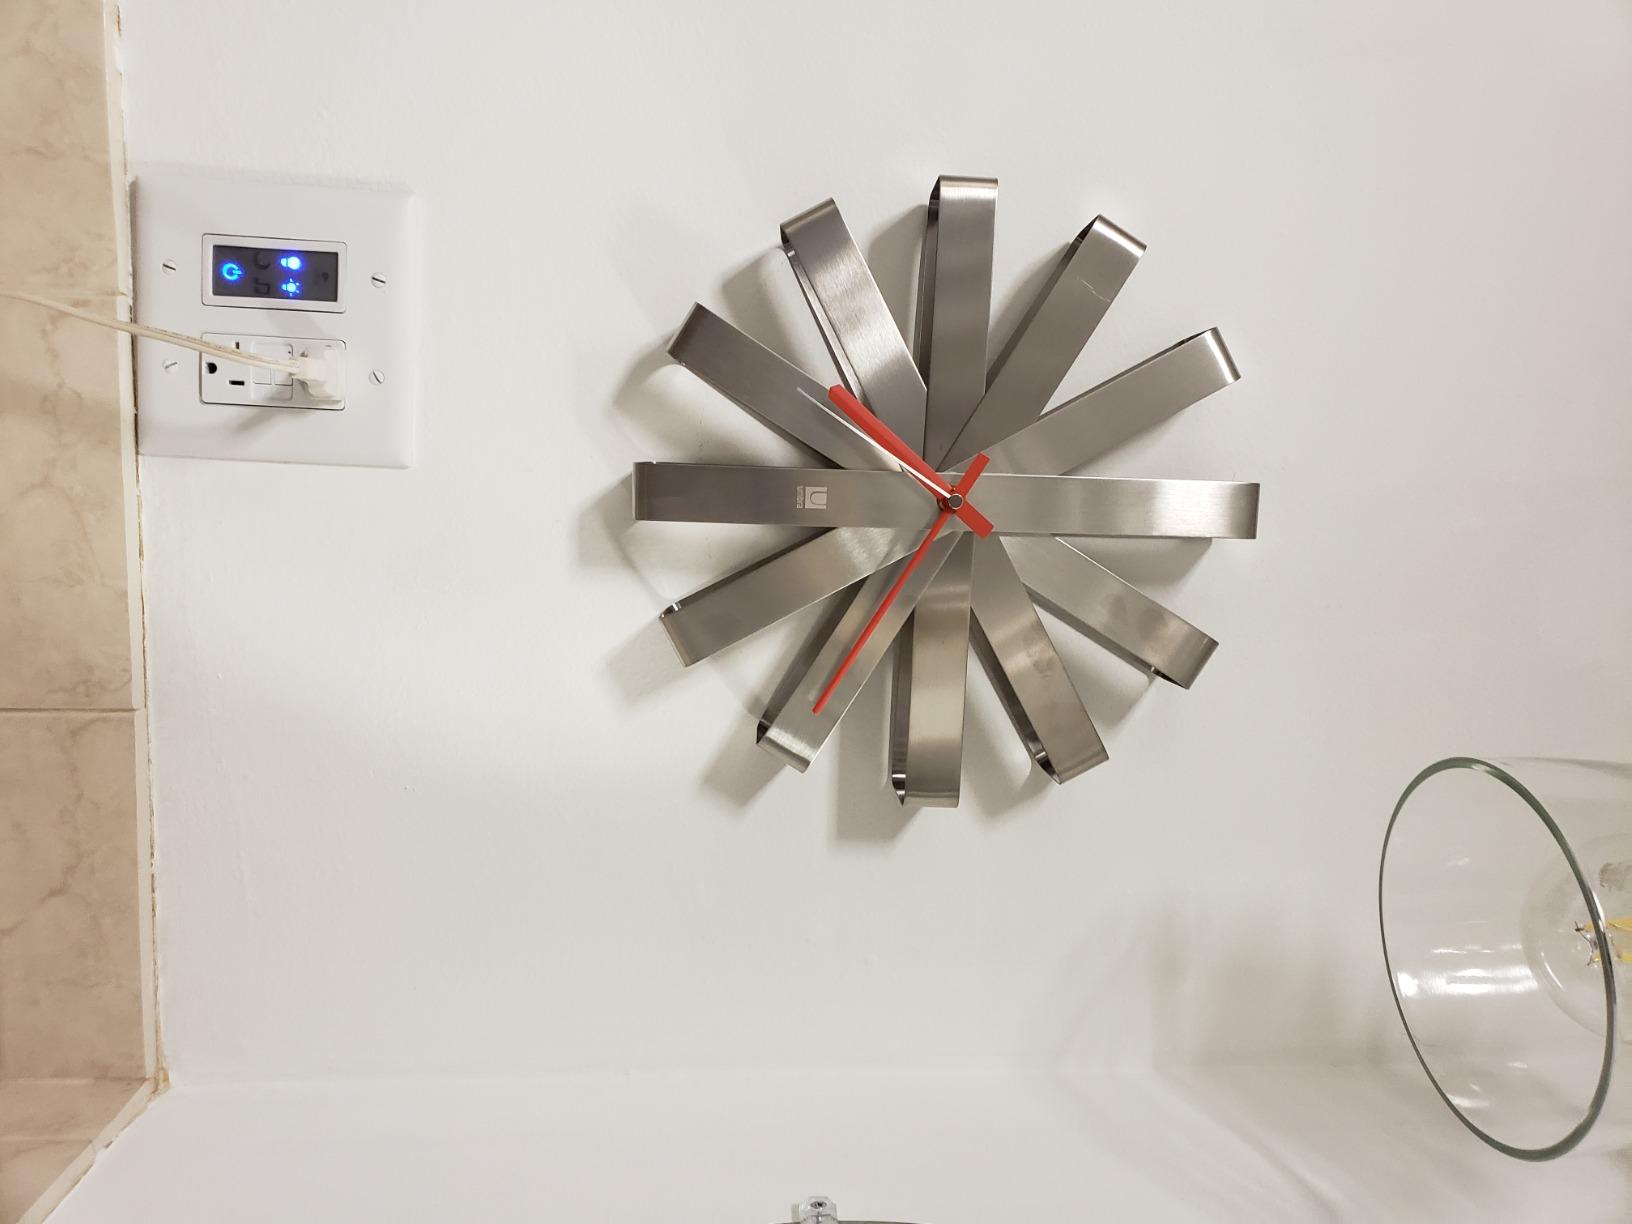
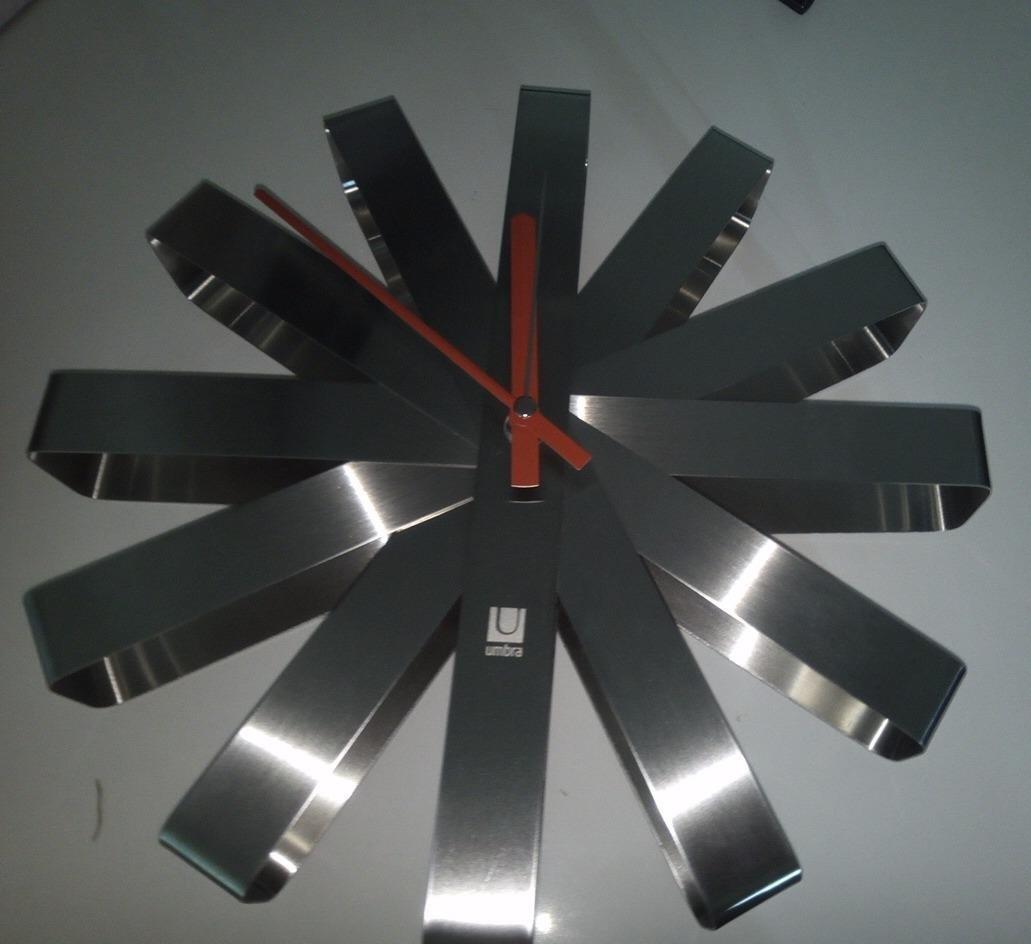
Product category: clock
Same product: yes